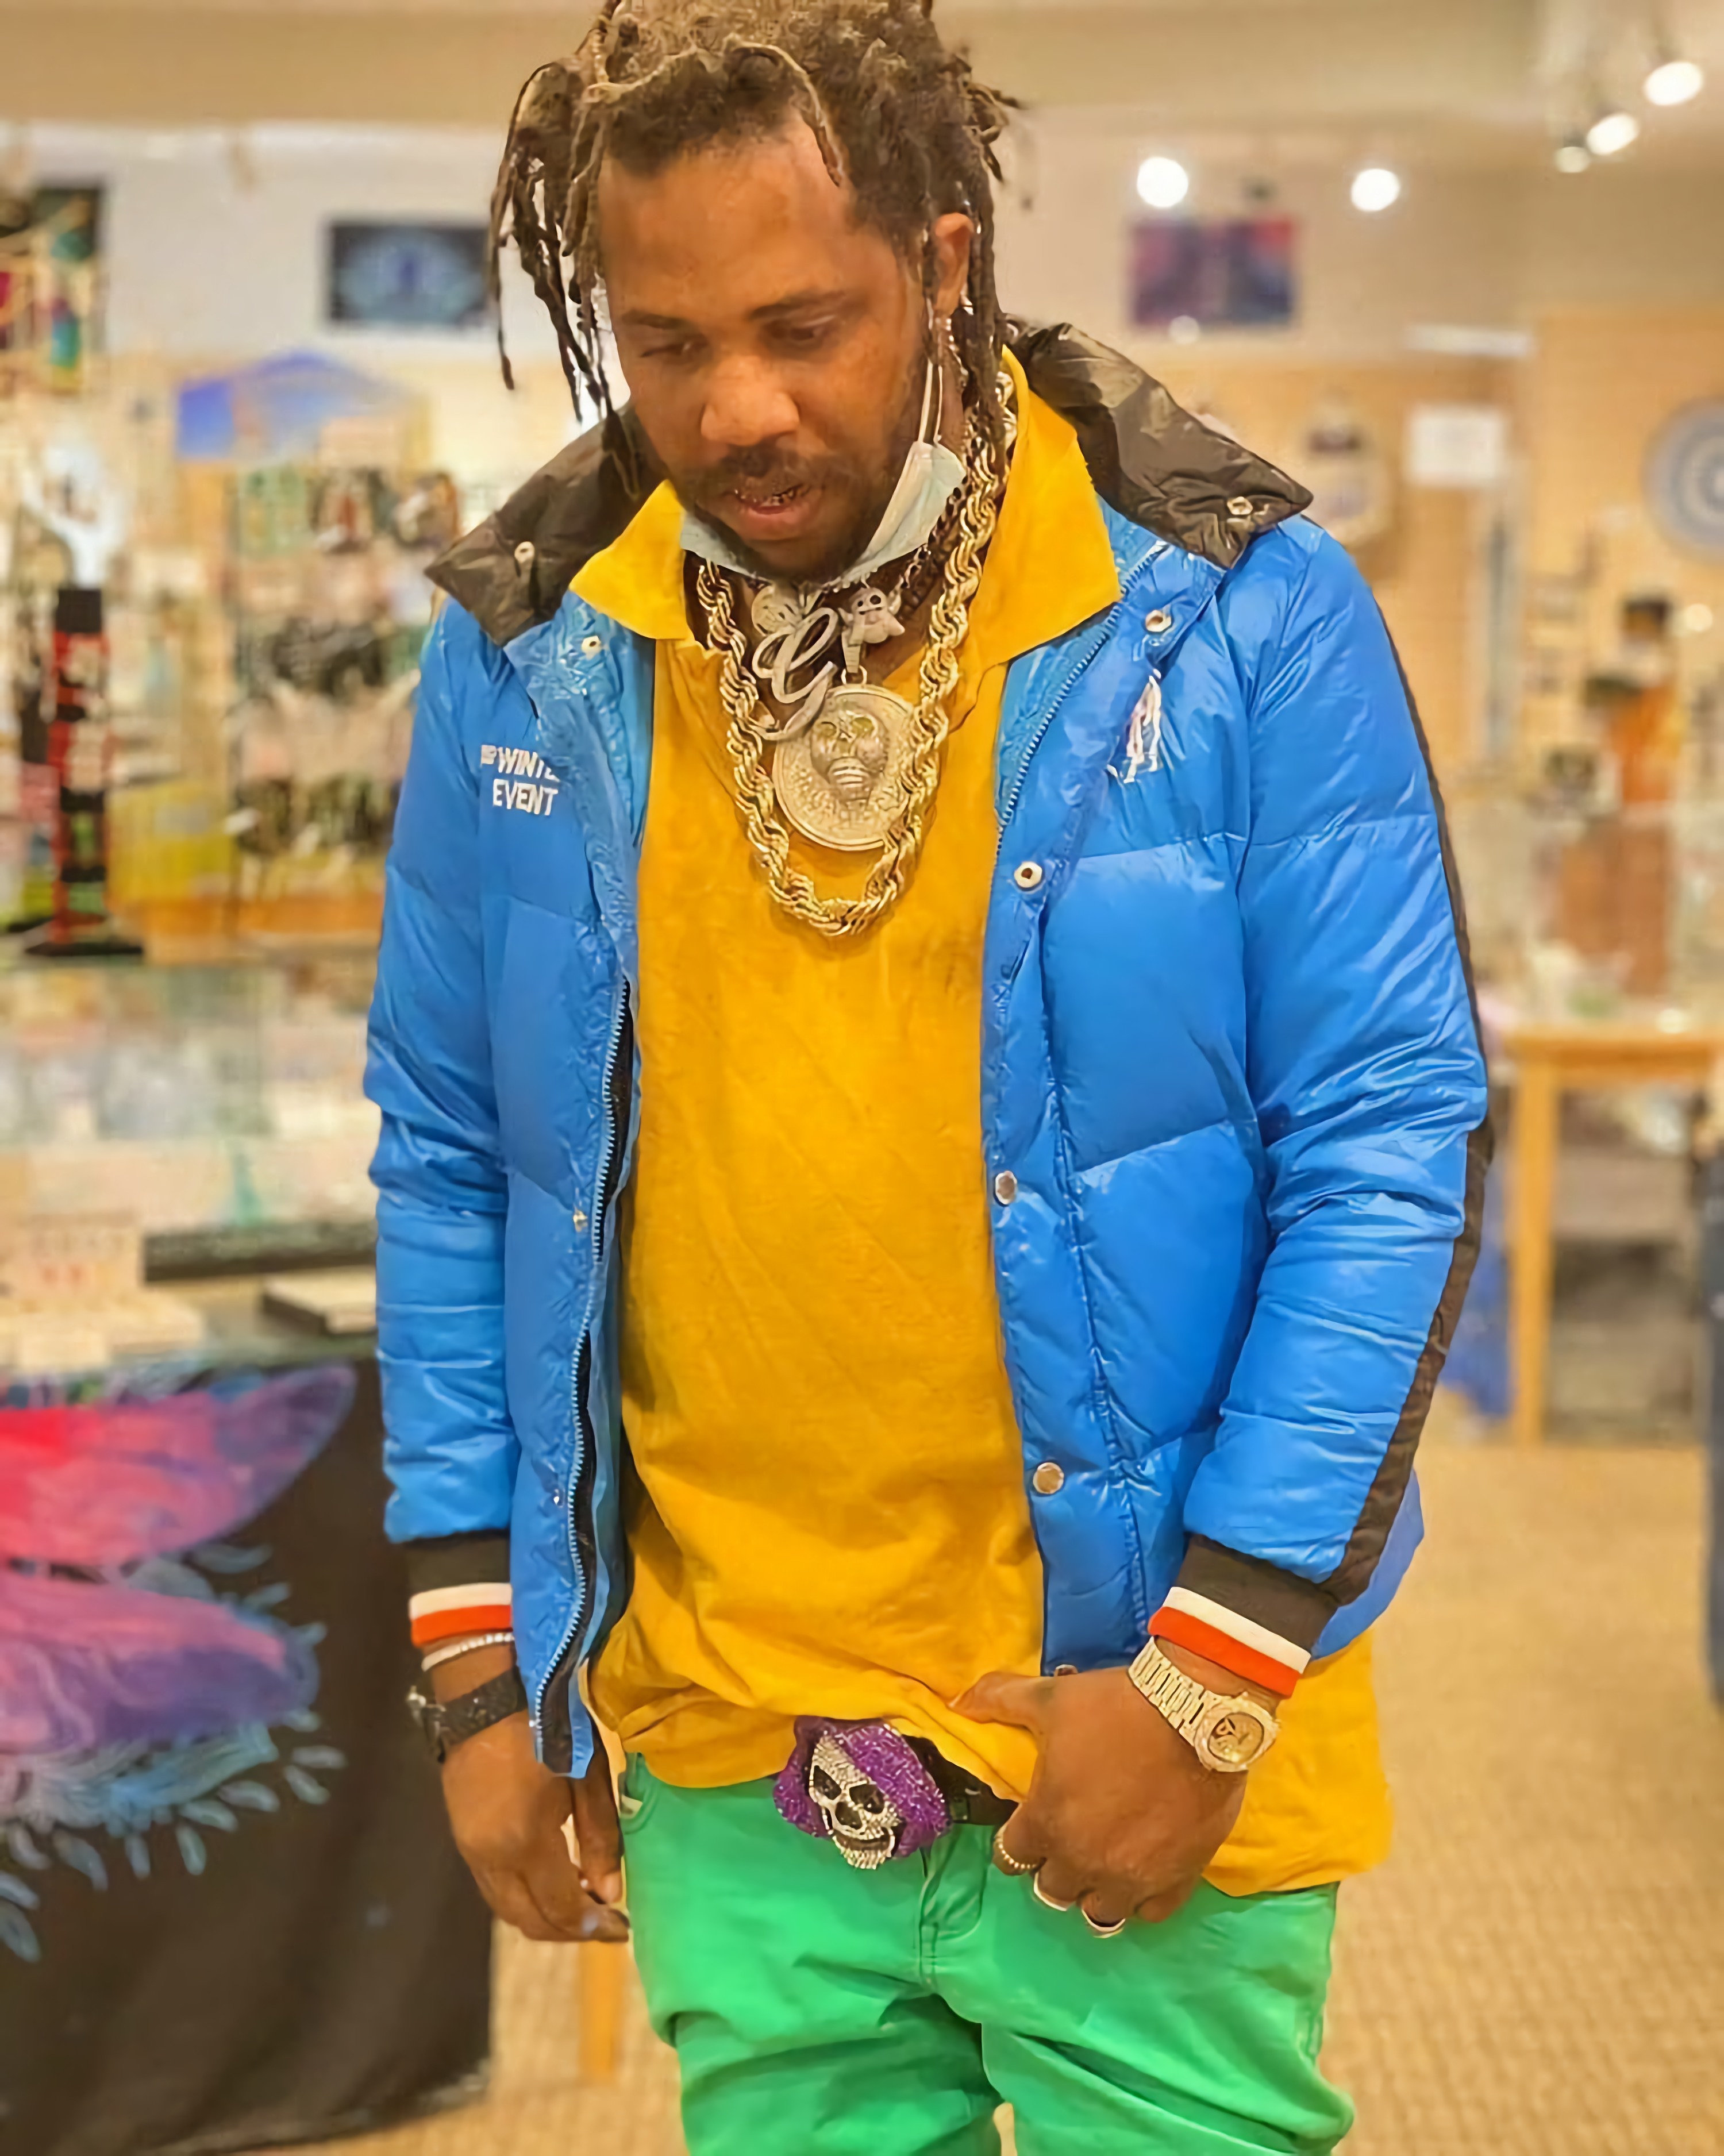
Jeszar, Jeszar music, music, musician, rap, rapper, hiphop, trap, viral, boston, model, pop, style, fyp, newcande, New Cande Entertainment, Sweeter Things, jeszar king, freestyle, freestyling, youtuber, youtube, song, massachusetts, anime, cosplay, cool, hairstyle, beard, blue, fashion, street fashion, textile, neck, sleeve, standing, collar, fashion design, eyewear, sportswear, denim, jacket, blazer, t shirt, electric blue, jewellery, necklace, waist, facial hair, event, fashion accessory, magenta, fun, fur, costume, scarf, moustache, bag, belt, top, abdomen, personal protective equipment, hoodie